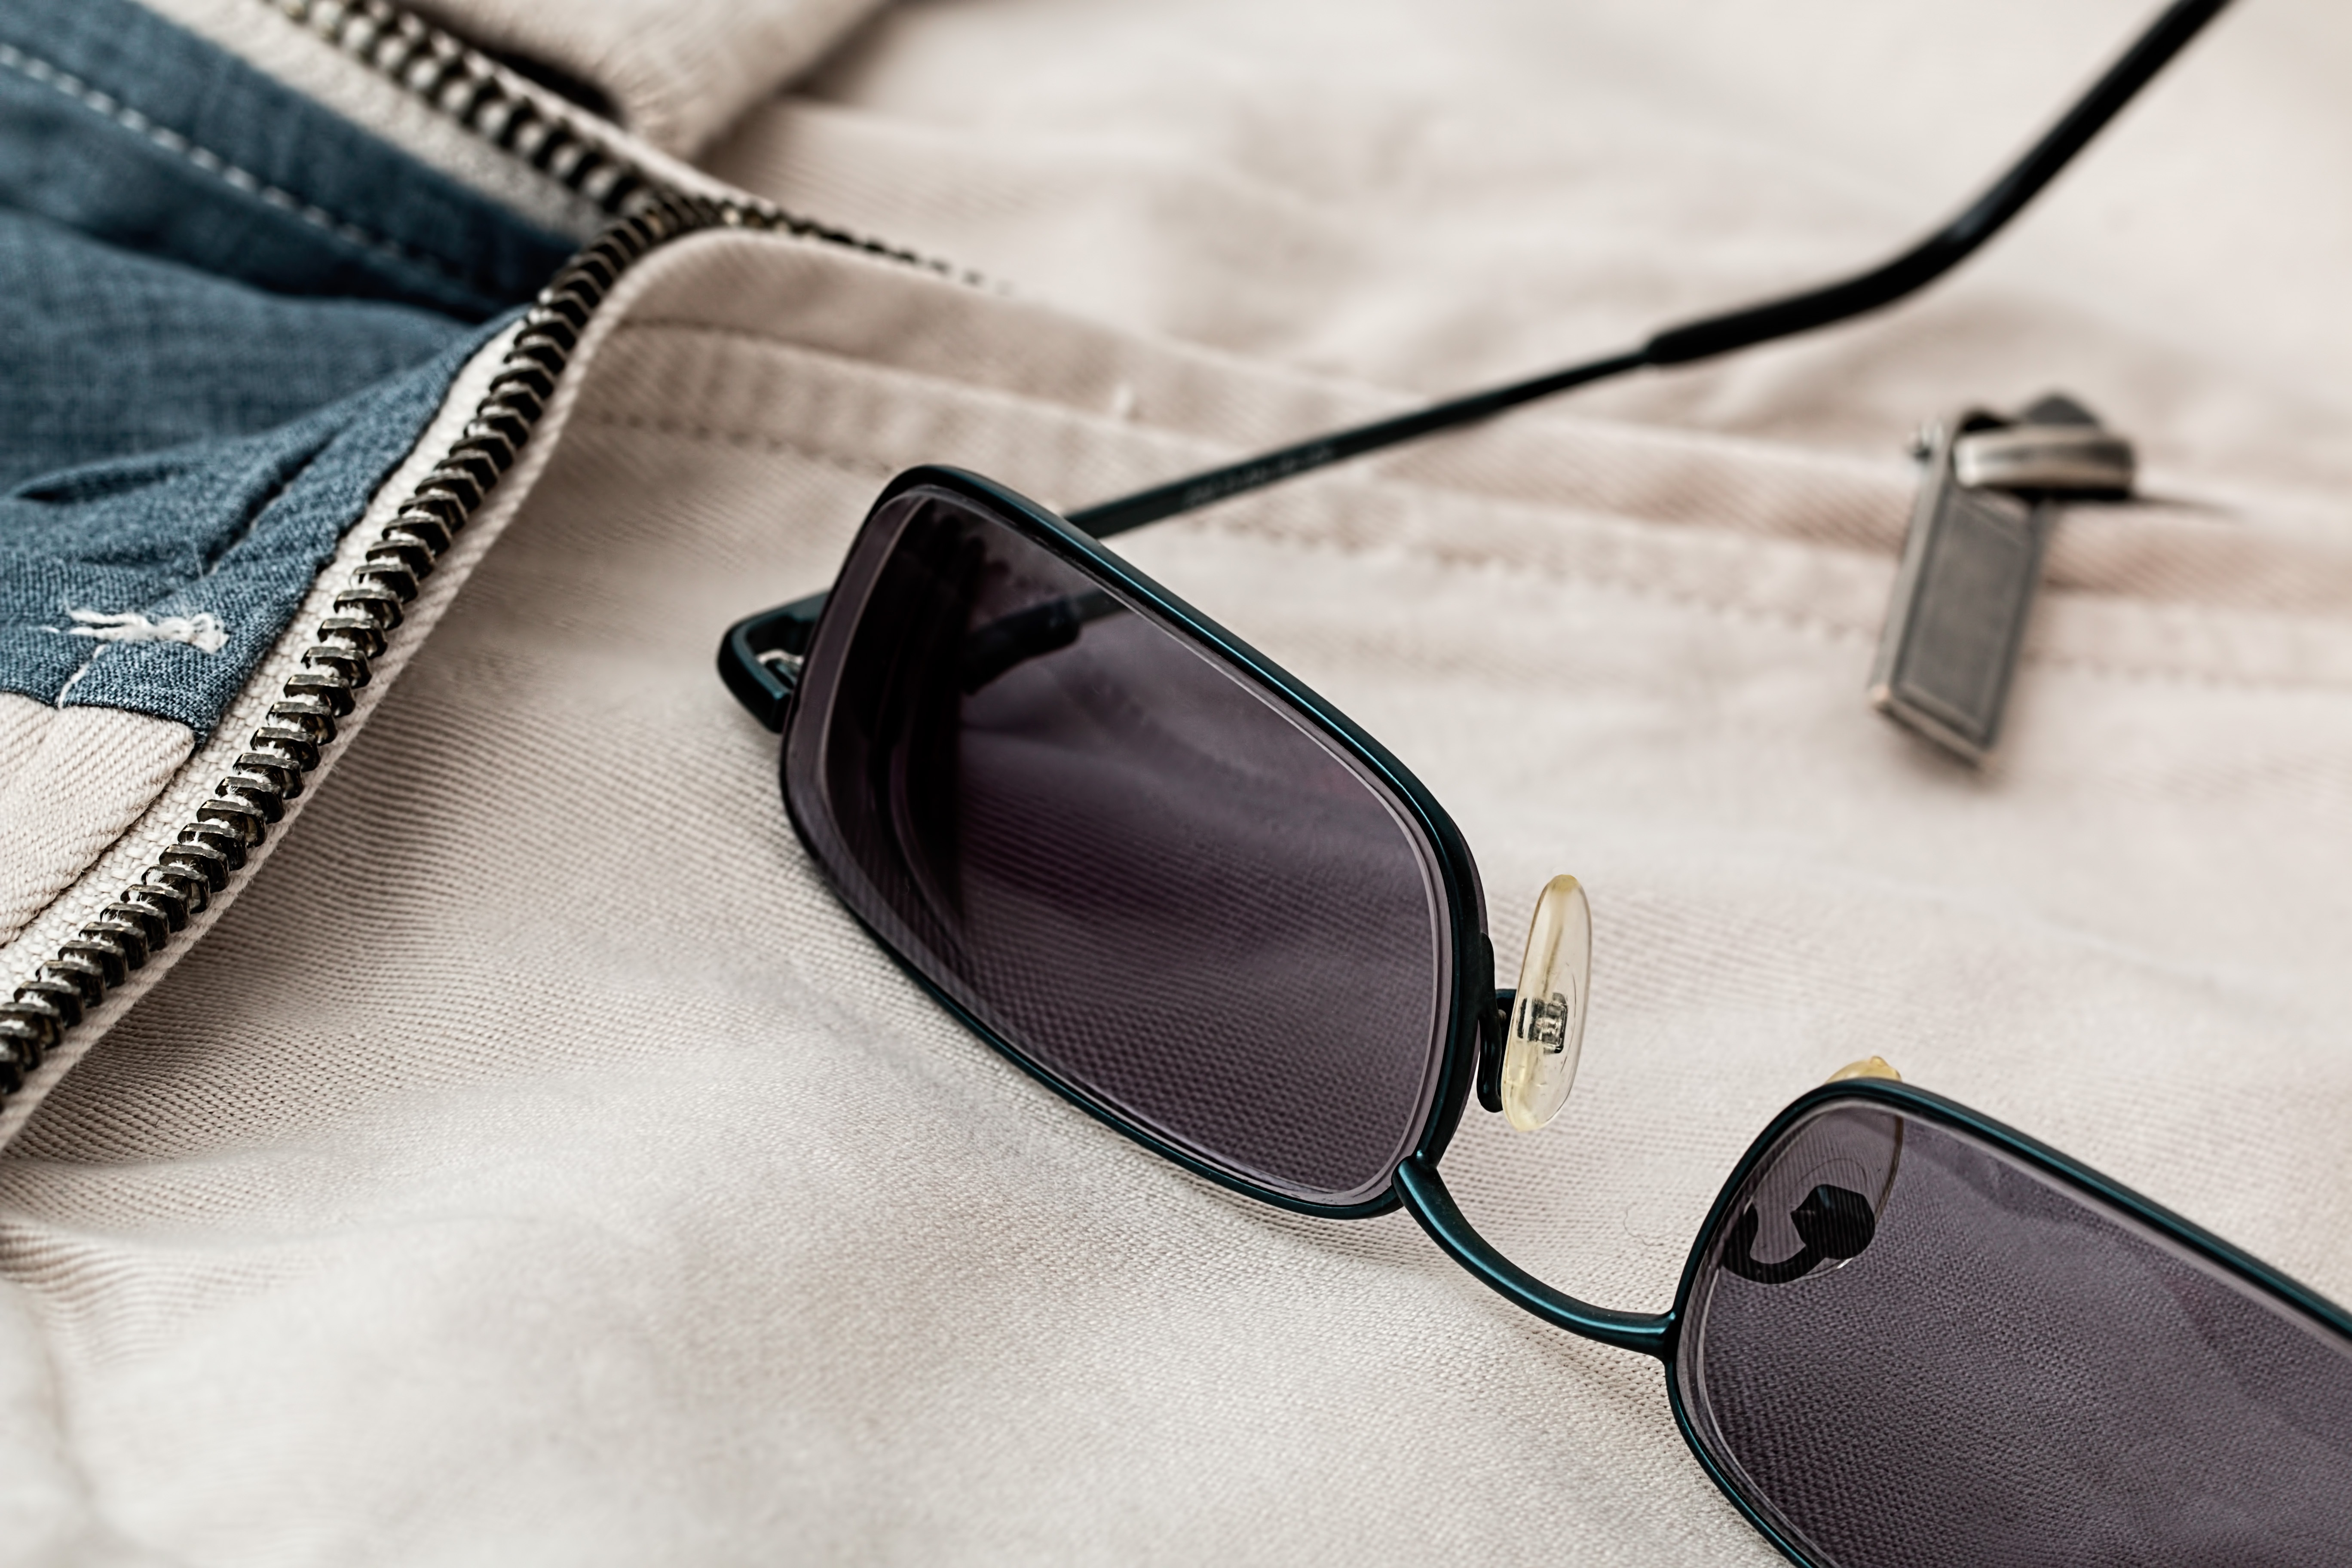
leather, summer, vacation, brown, bag, fashion, black, lifestyle, leisure, handbag, spectacles, brand, product, outdoors, sunny, sunglasses, vision, glasses, eyewear, style, shades, strap, eye care, fashion accessory, vision care, leisure wear, casual clothes, eyecare